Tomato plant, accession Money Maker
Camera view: tilt-top (135 deg); turntable rotation: 0 degrees
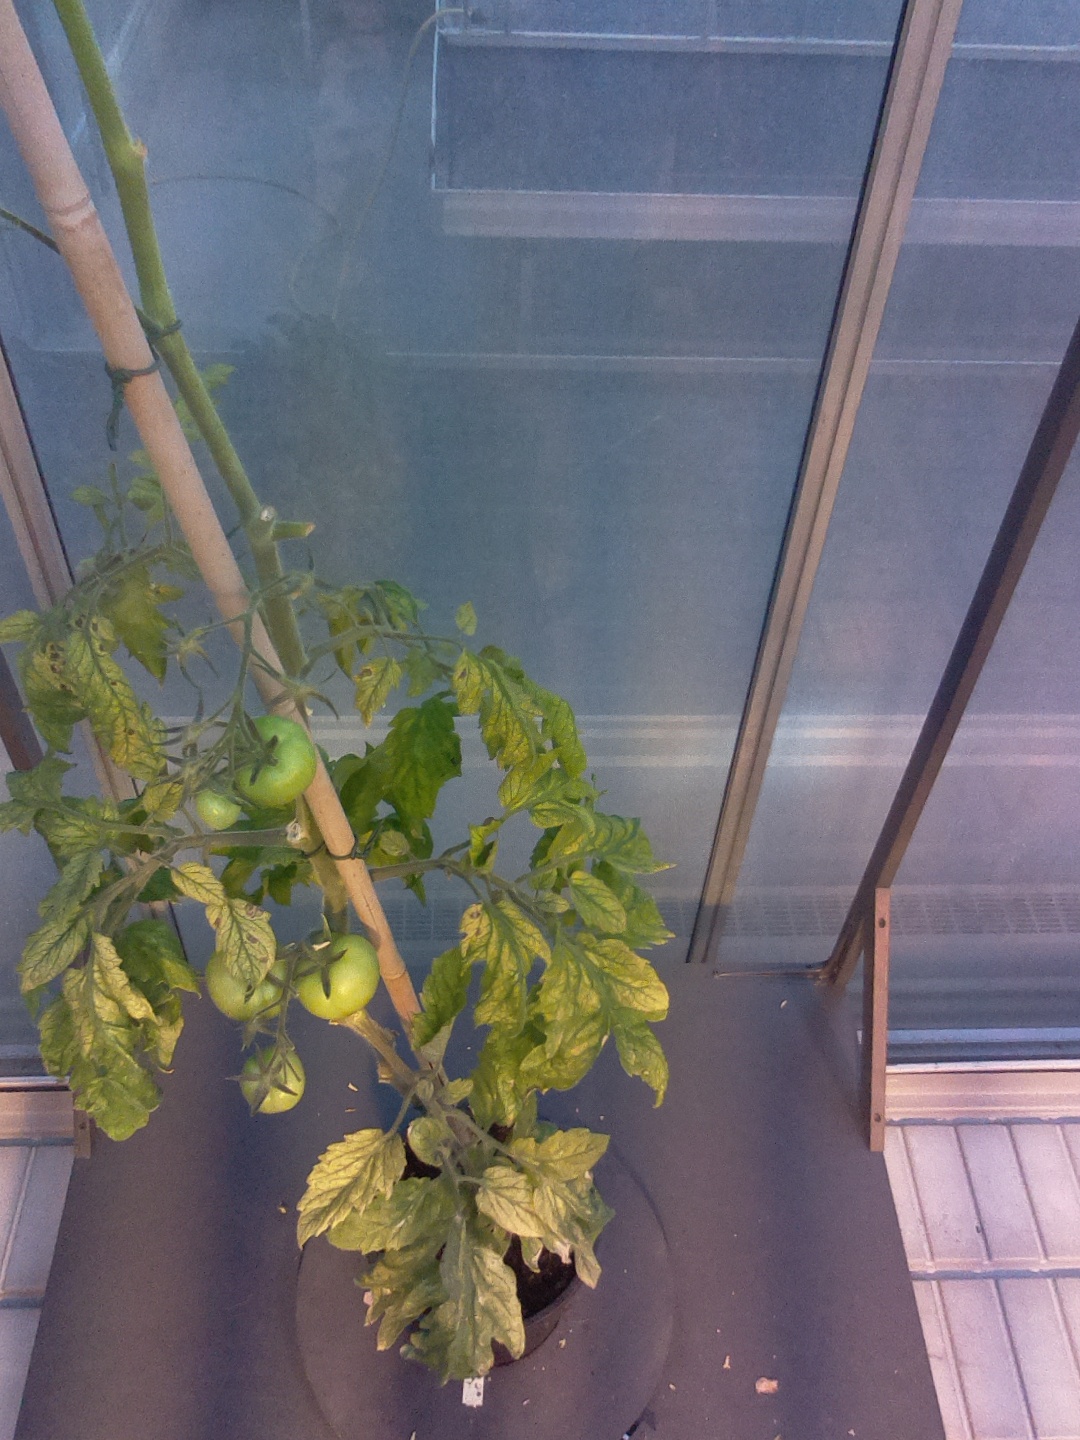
BBCH growth stage 79: 90% -100% of final fruit size